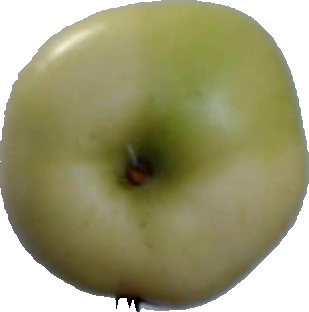
Label: apple_6